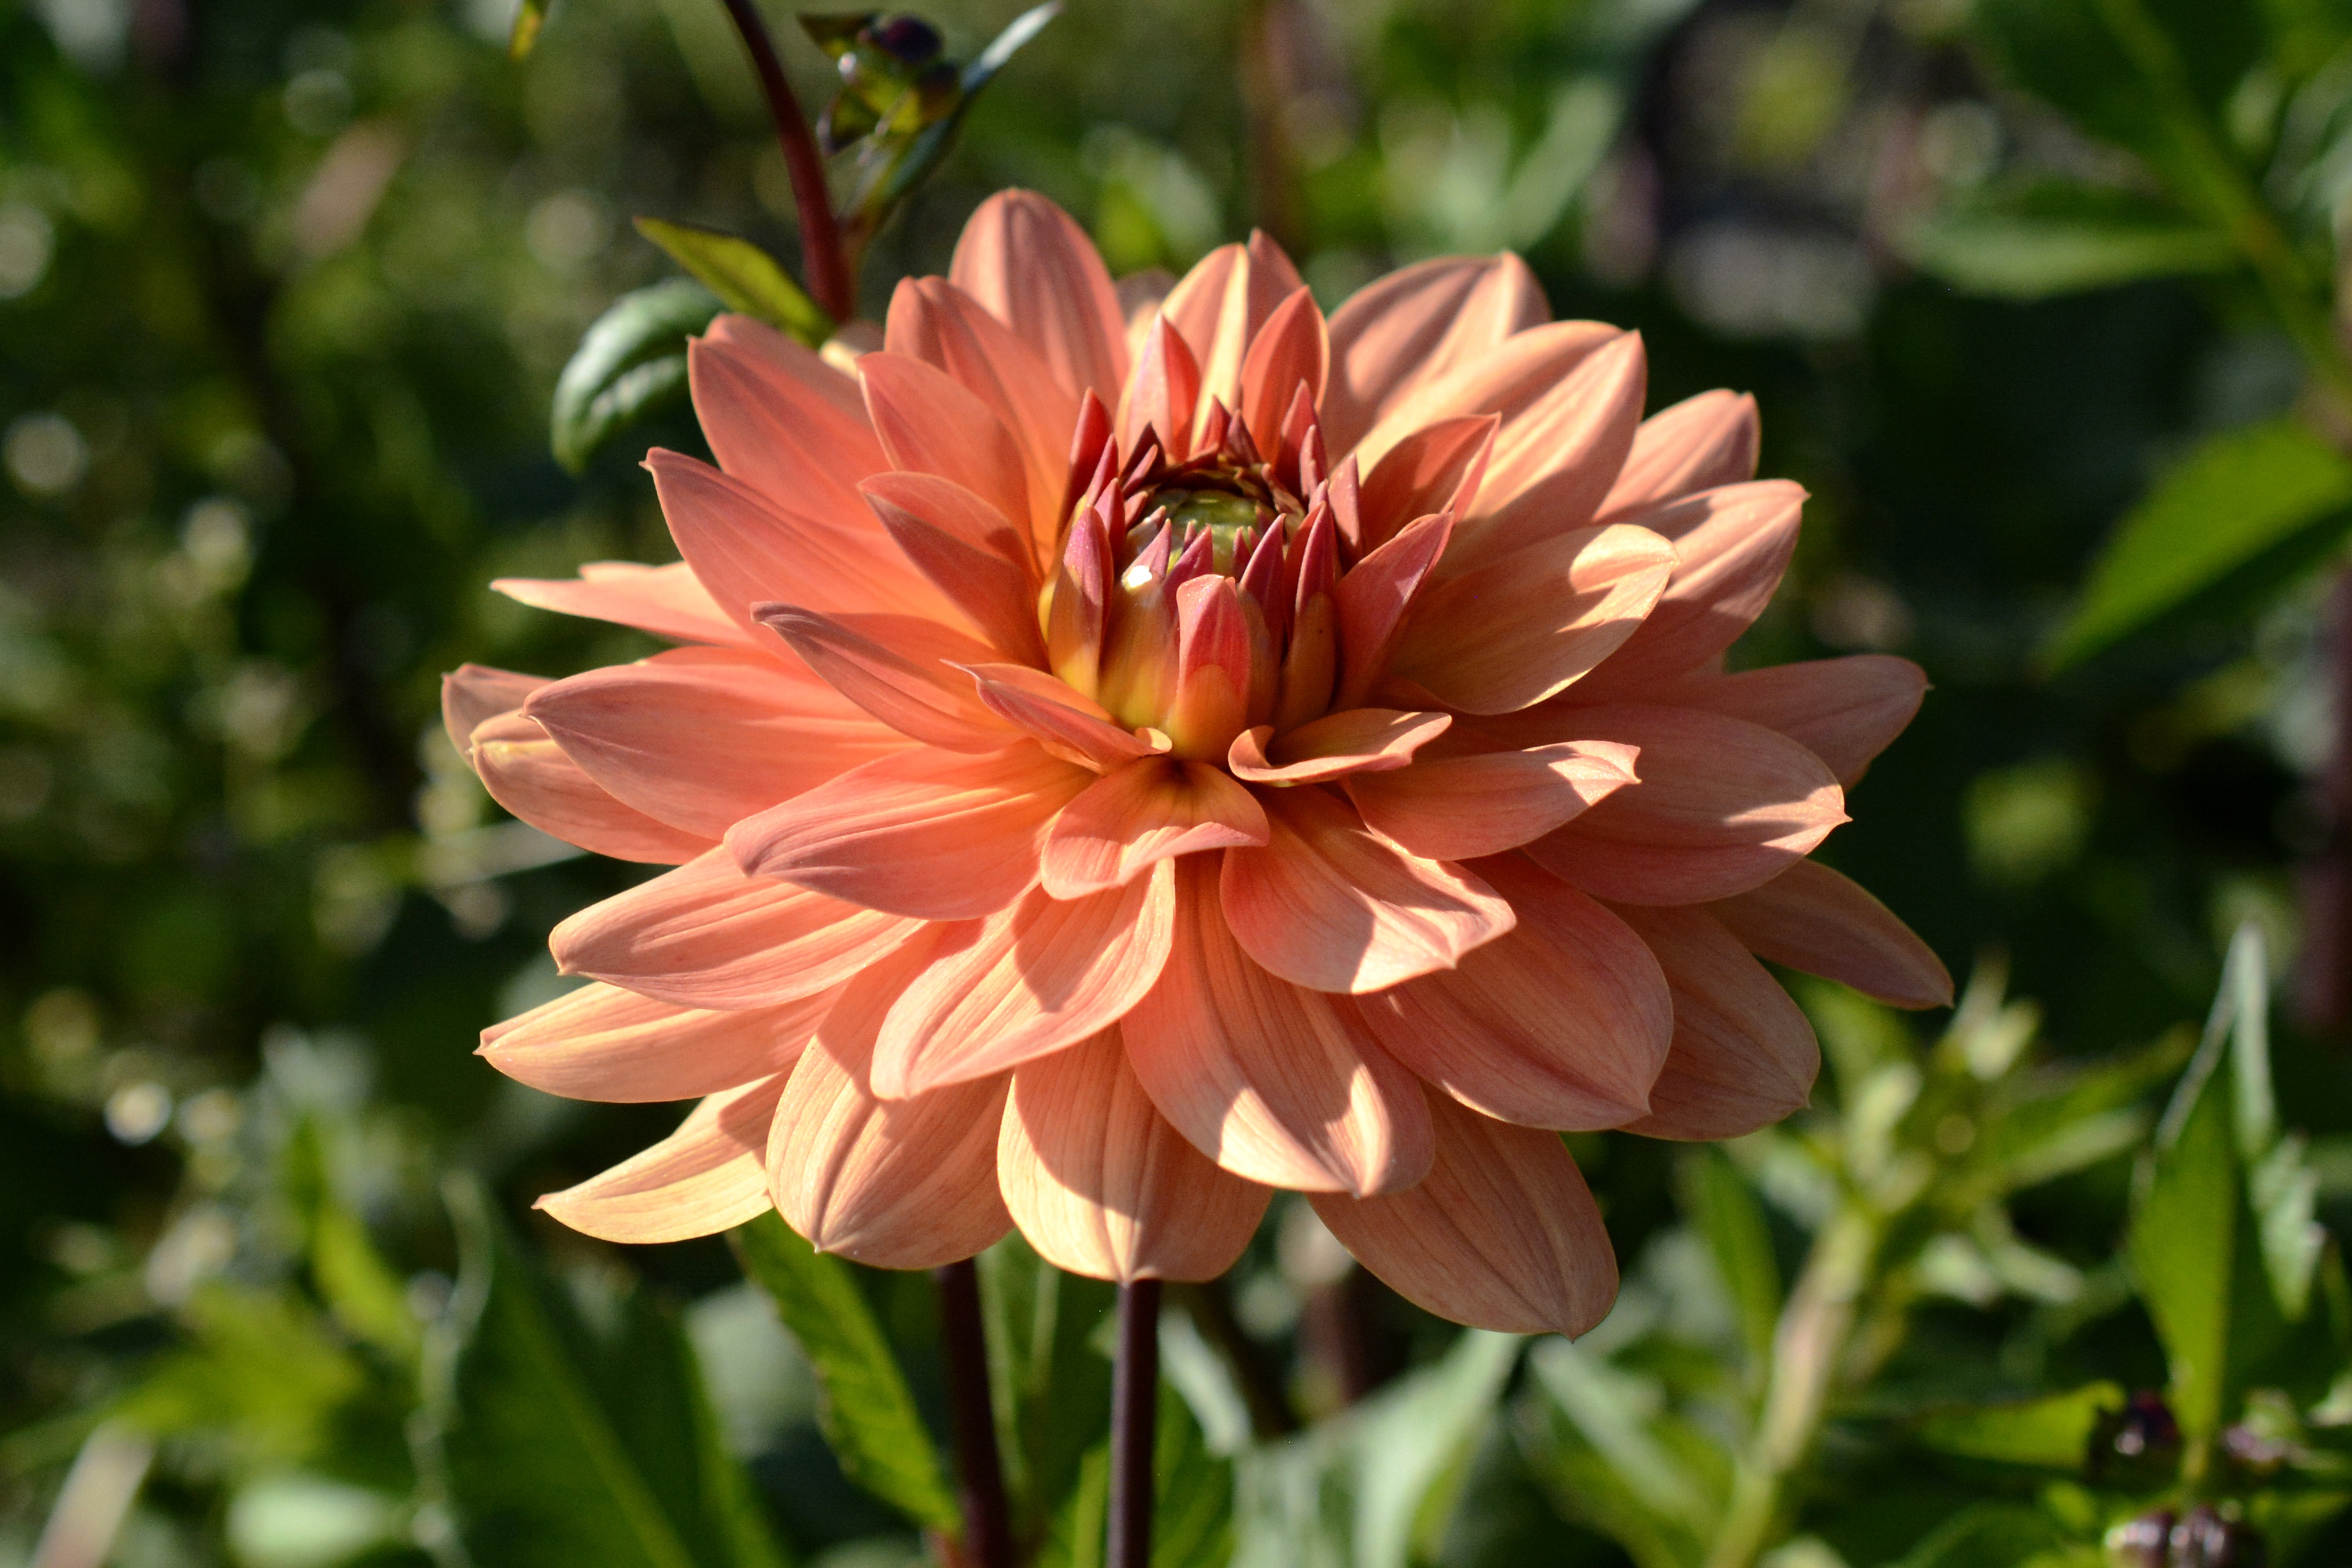
nature, blossom, plant, flower, petal, bloom, orange, green, botany, yellow, garden, flora, flowers, dahlia, asteraceae, flower garden, late summer, dahlia garden, autumn flower, macro photography, ornamental plant, garden plant, flowering plant, ornamental flower, daisy family, dahlia flower, annual plant, land plant